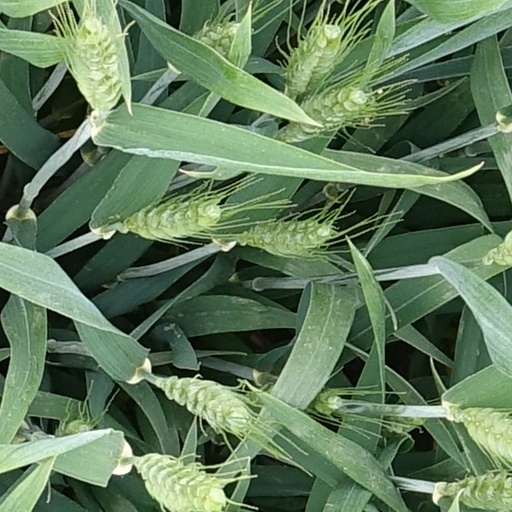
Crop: wheat